Answer in natural language. Considering the relative positions, is white flared lampshade, black twisted base (marked A) to the left or right of brown colour dresser (marked C)? Choose between the following options: right or left
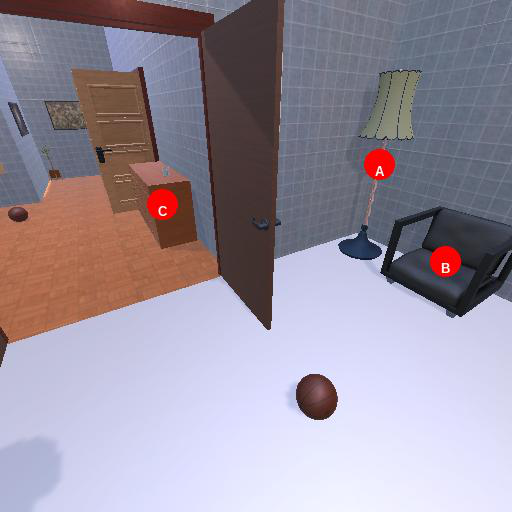
<answer>right</answer>